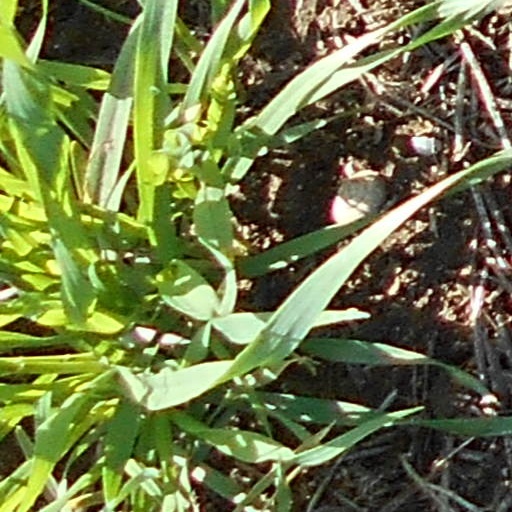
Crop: wheat